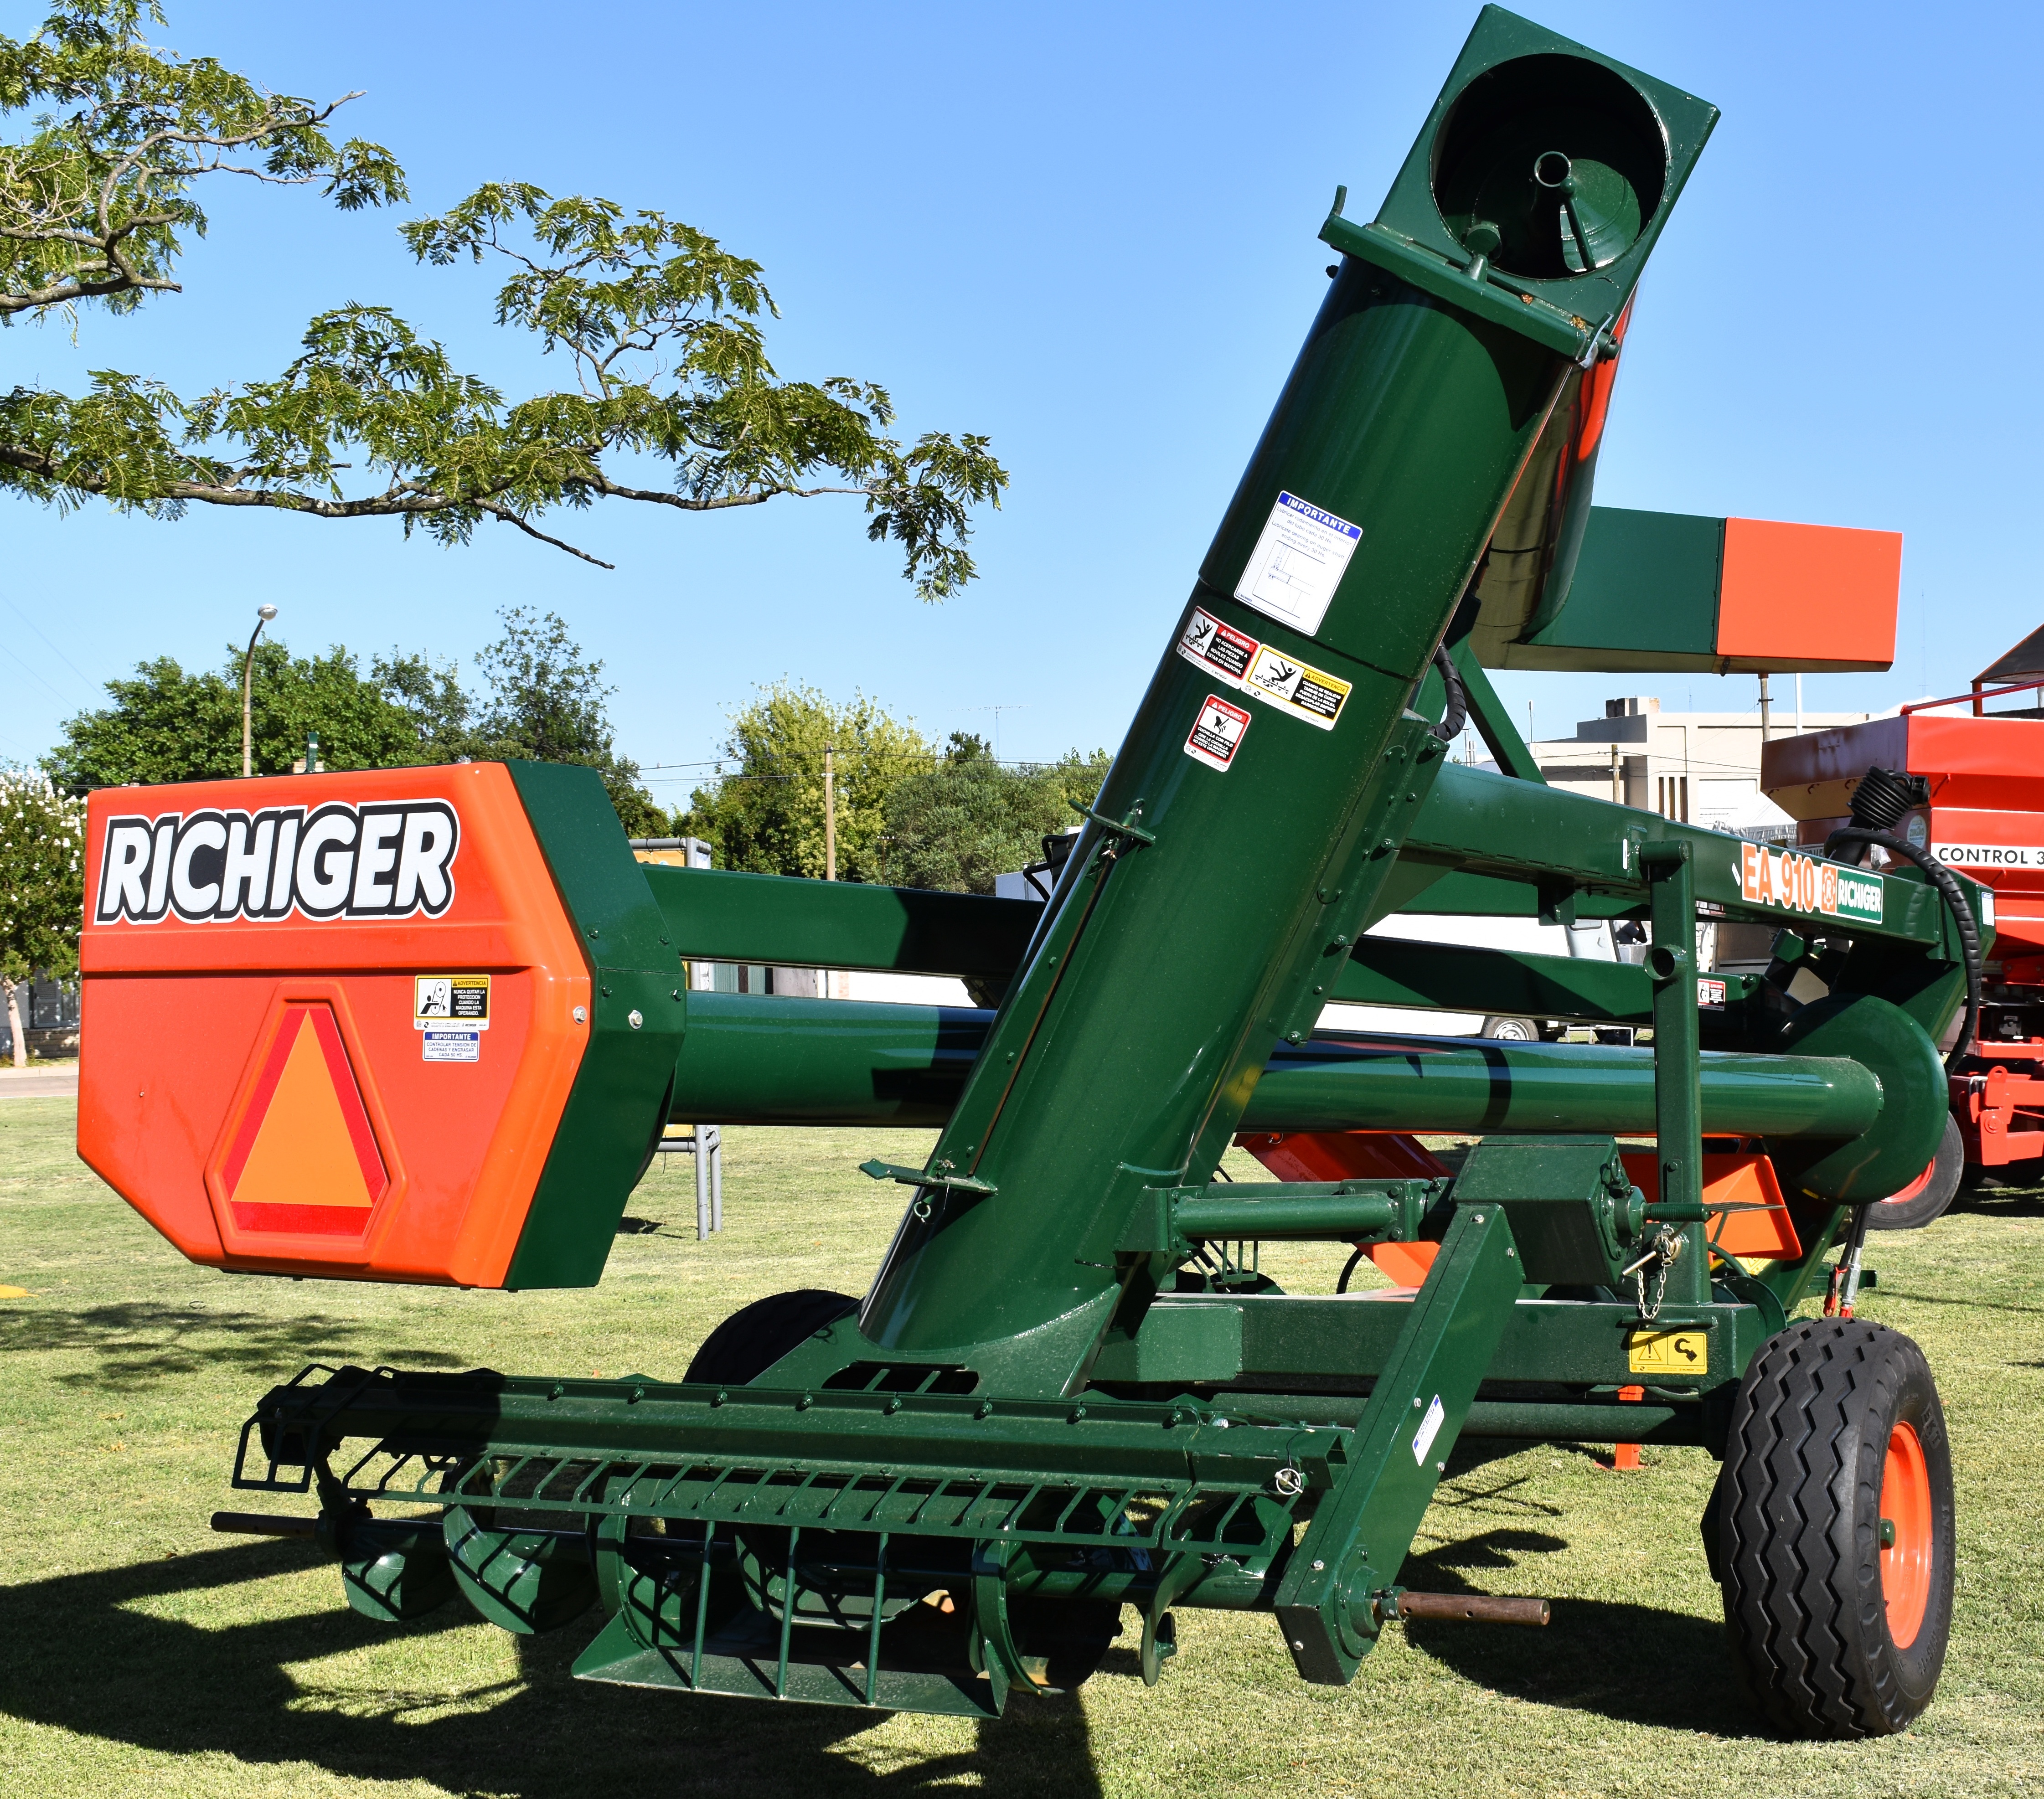
tractor, lawn, vehicle, machine, worm, hopper, harvester, farm equipment, agricultural machinery, construction equipment, land vehicle, grain loader